Mona Zaki

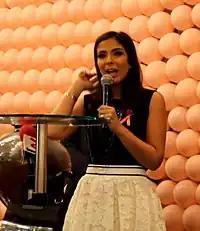
Zaki in 2015

Mona Ali Mohamed Zaki (born 18 November 1976) is an Egyptian actress and producer.